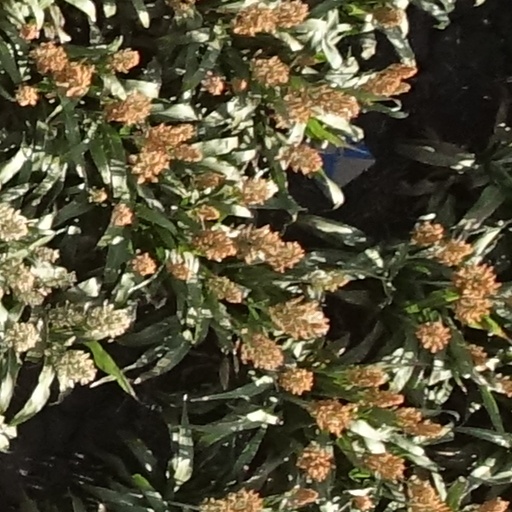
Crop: sorghum